House sparrow

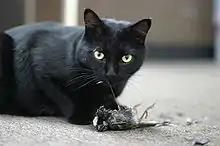
A male sparrow being eaten by a domestic cat. Cats are one of the main predators of the house sparrow.

The eggs are white, bluish white, or greenish white, spotted with brown or grey. Subelliptical in shape, they range from in length and in width, have an average mass of , and an average surface area of . Eggs from the tropical subspecies are distinctly smaller. Eggs begin to develop with the deposition of yolk in the ovary a few days before ovulation. In the day between ovulation and laying, egg white forms, followed by eggshell. Eggs laid later in a clutch are larger, as are those laid by larger females, and egg size is hereditary. Eggs decrease slightly in size from laying to hatching. The yolk comprises 25% of the egg, the egg white 68%, and the shell 7%. Eggs are watery, being 79% liquid, and otherwise mostly protein.